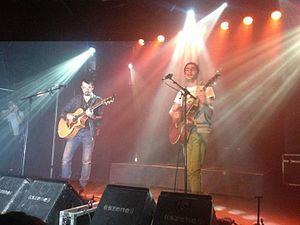
Heffron Drive est un groupe américain, originaire du Kansas. Le groupe se forme lorsque les deux membres, Kendall Schmidt et Dustin Belt, découvrent être voisins dans la ville de Burbank, en Californie. Le groupe sort son premier single, intitulé Parallel, en mars 2014. Ce dernier atteint la 2ᵉ place du Billboard 200. Le groupe se popularise en Europe, après son succès américain avec le single Parallel. Il annonce, par ailleurs, la sortie internationale d'un premier album pour le 9 septembre 2014.